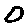
Label: 0